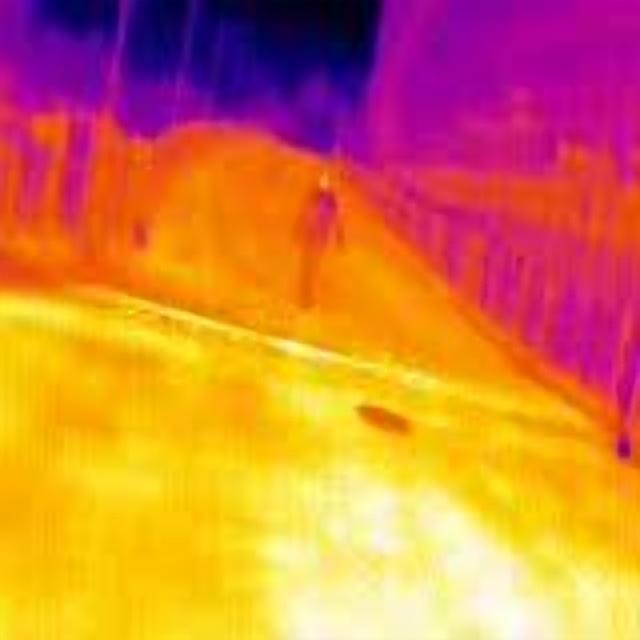
Detected objects:
label: person